Myo Ko Ko San

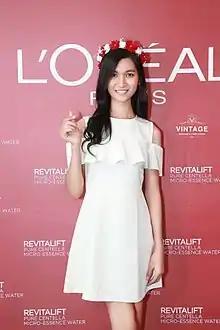
Myo Ko Ko San at L'Oréal Event Myanmar

Myo Ko Ko San (born 1 September 1994) is a Burmese transgender model, and beauty pageant titleholder who was elected Miss International Queen Myanmar 2014 and represented Myanmar at the Miss International Queen 2014.